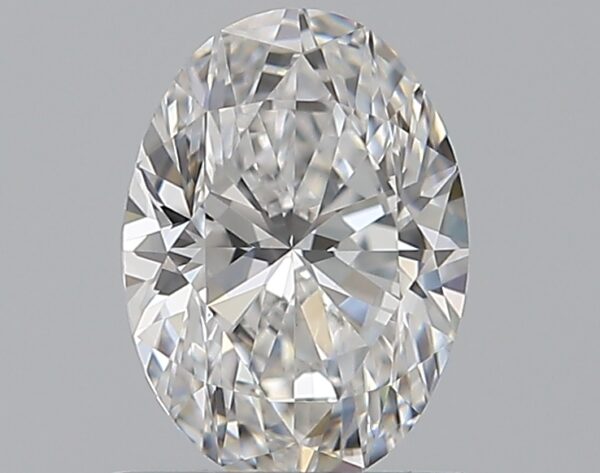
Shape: oval
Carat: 0.7
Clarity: VS1
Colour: E
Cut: VG
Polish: EX
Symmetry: VG
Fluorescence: M
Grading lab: GIA
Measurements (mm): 6.77 x 4.86 x 3.19